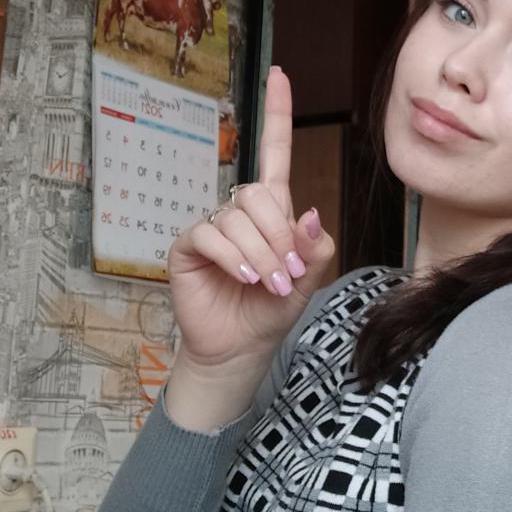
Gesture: one